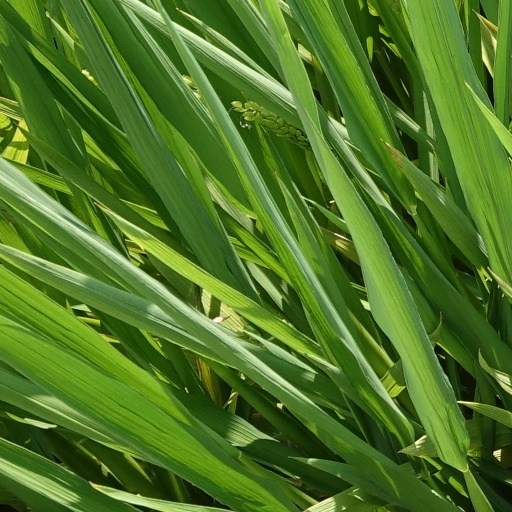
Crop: rice